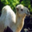
Label: camel